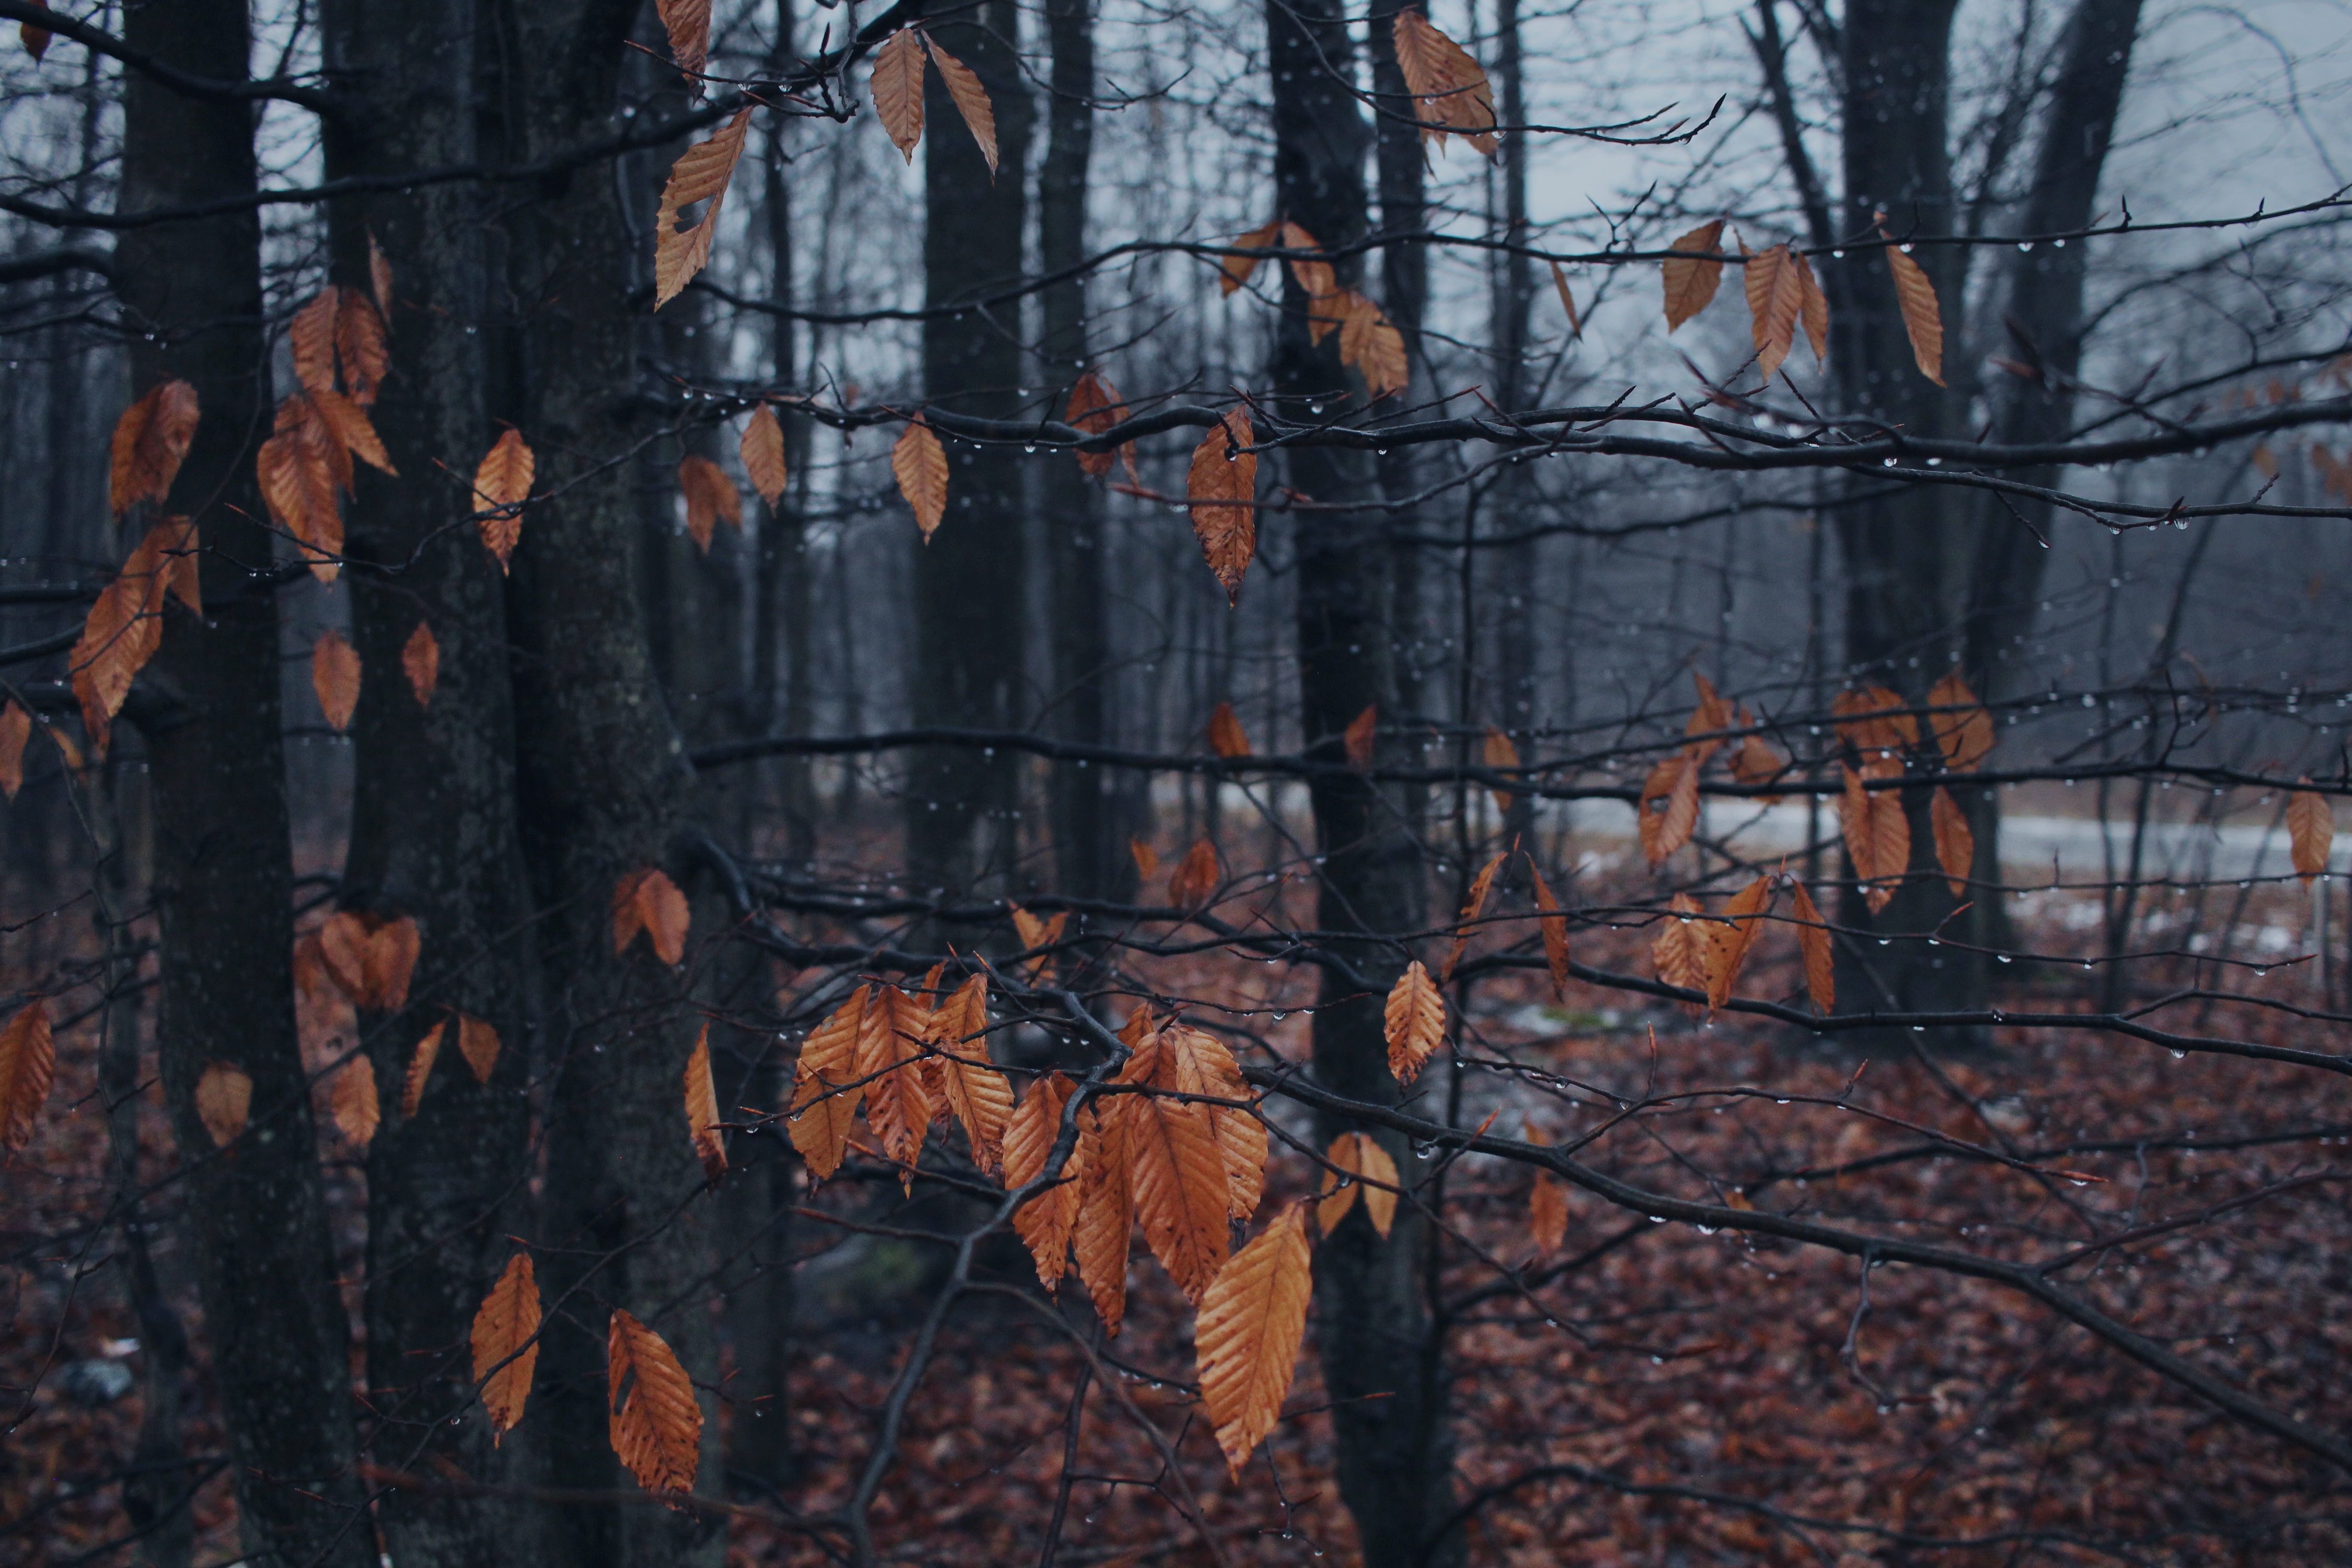
tree, forest, branch, winter, wood, leaf, reflection, autumn, season, habitat, natural environment